Agios Ioannis metro station

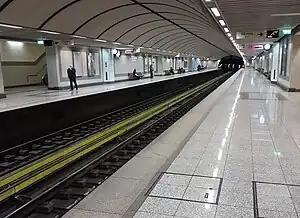
Station platforms

Agios Ioannis, also known as Aghios Ioannis on signage, is a station on Athens Metro Line 2. The station opened on 15 November 2000, as part of the extension from to .